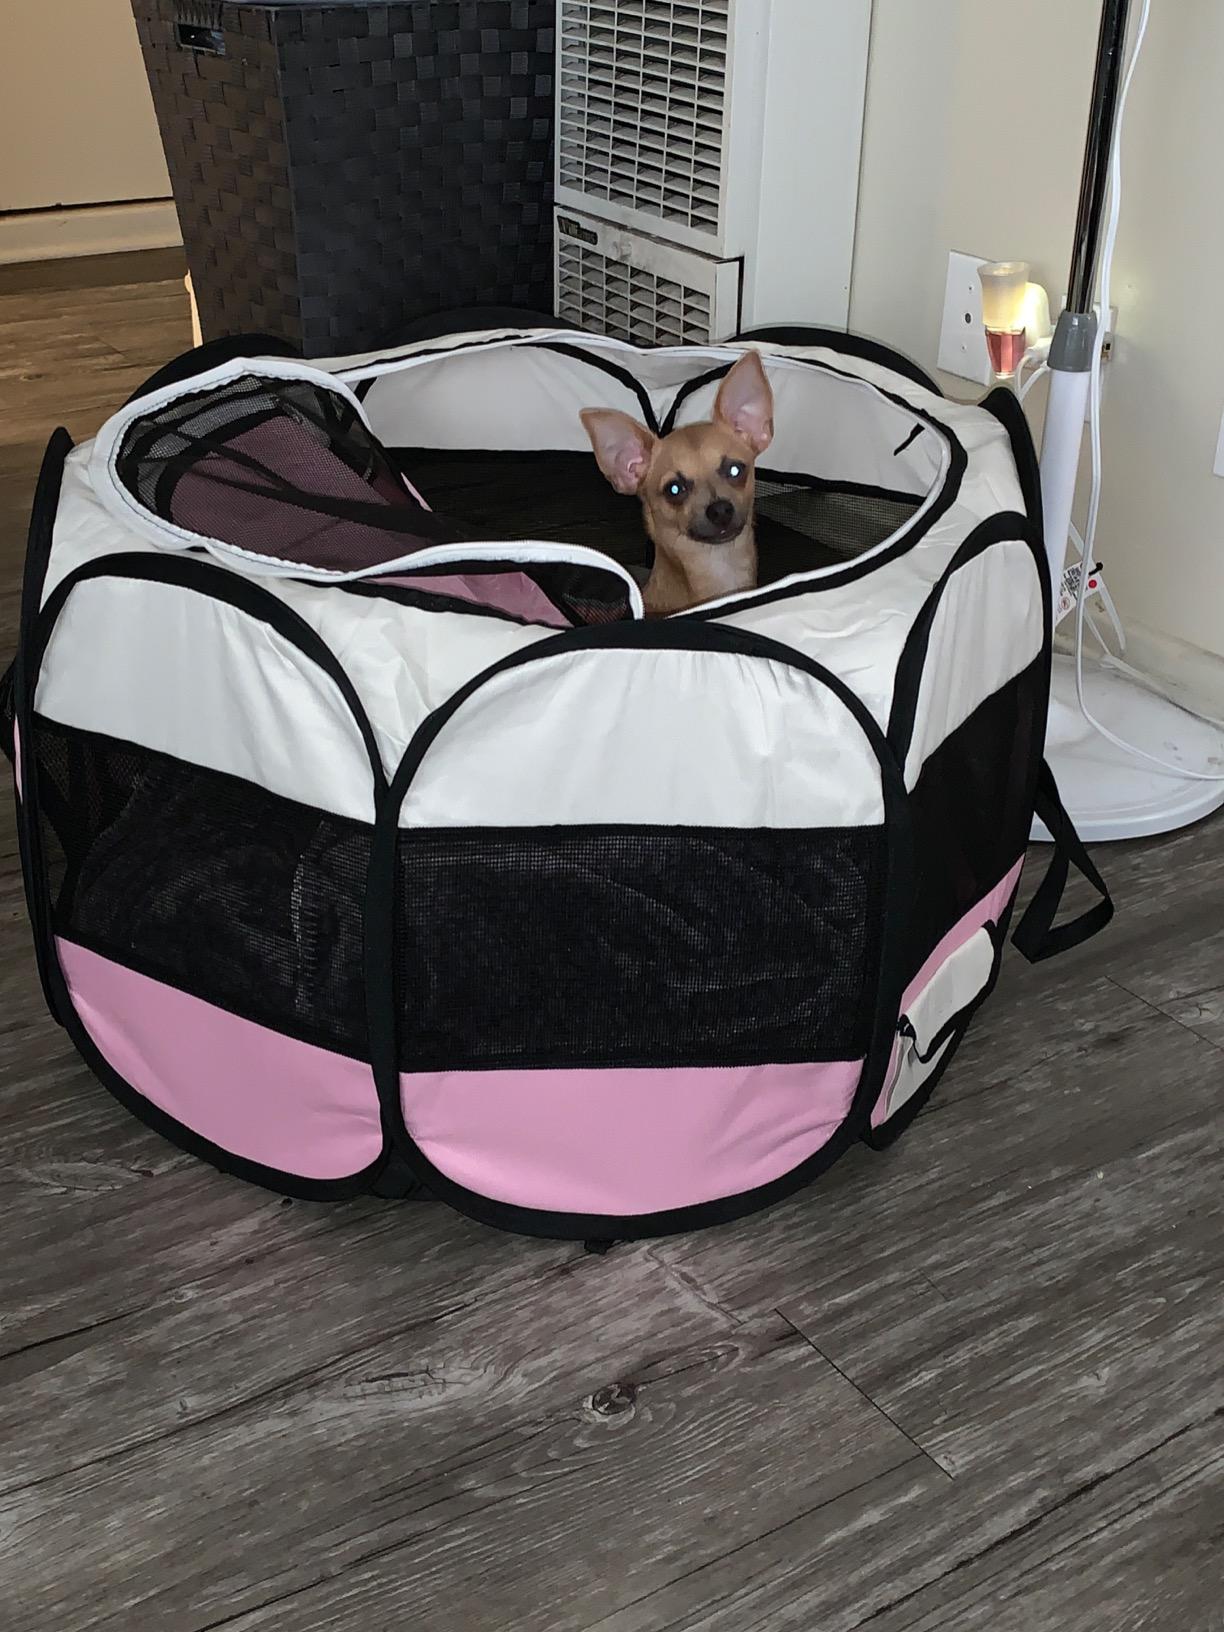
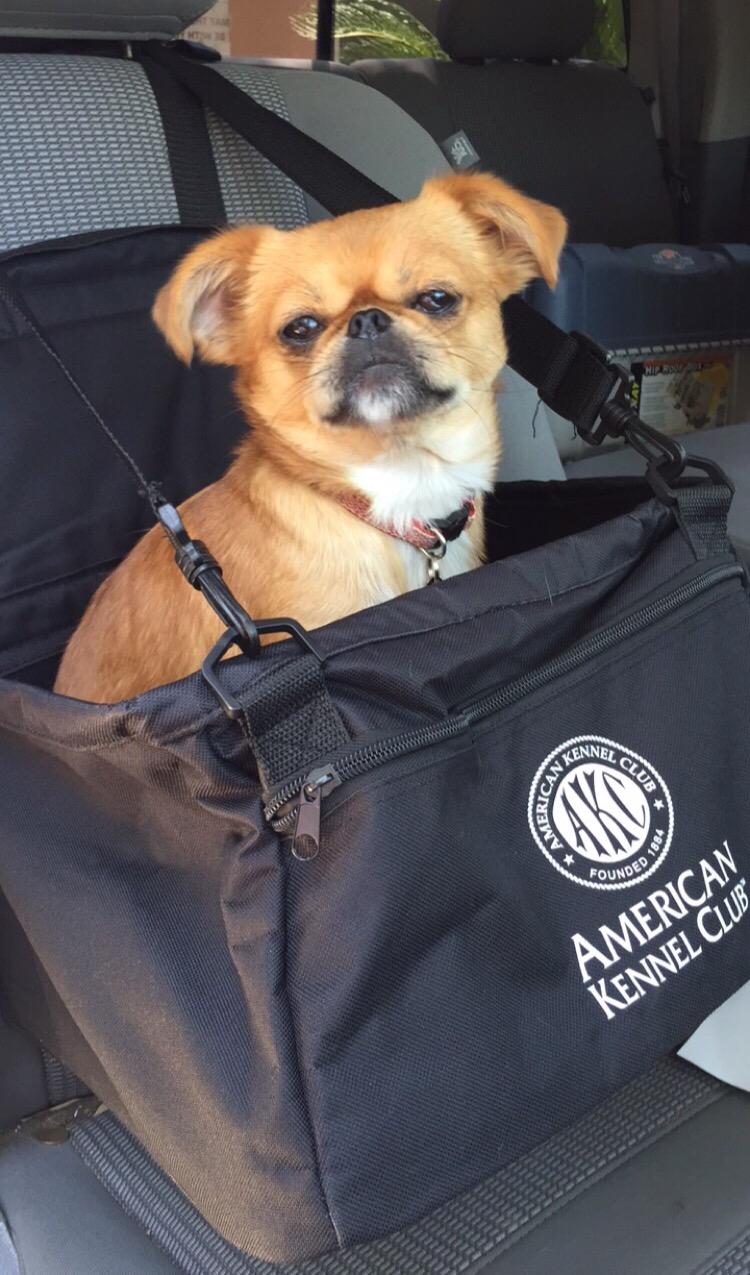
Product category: items_kennel
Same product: no